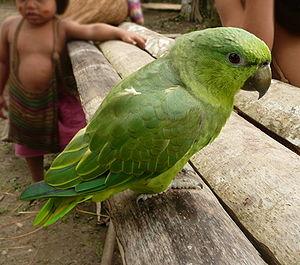
Le Caïque à queue courte est une espèce d'oiseaux de la famille des Psittacidae.